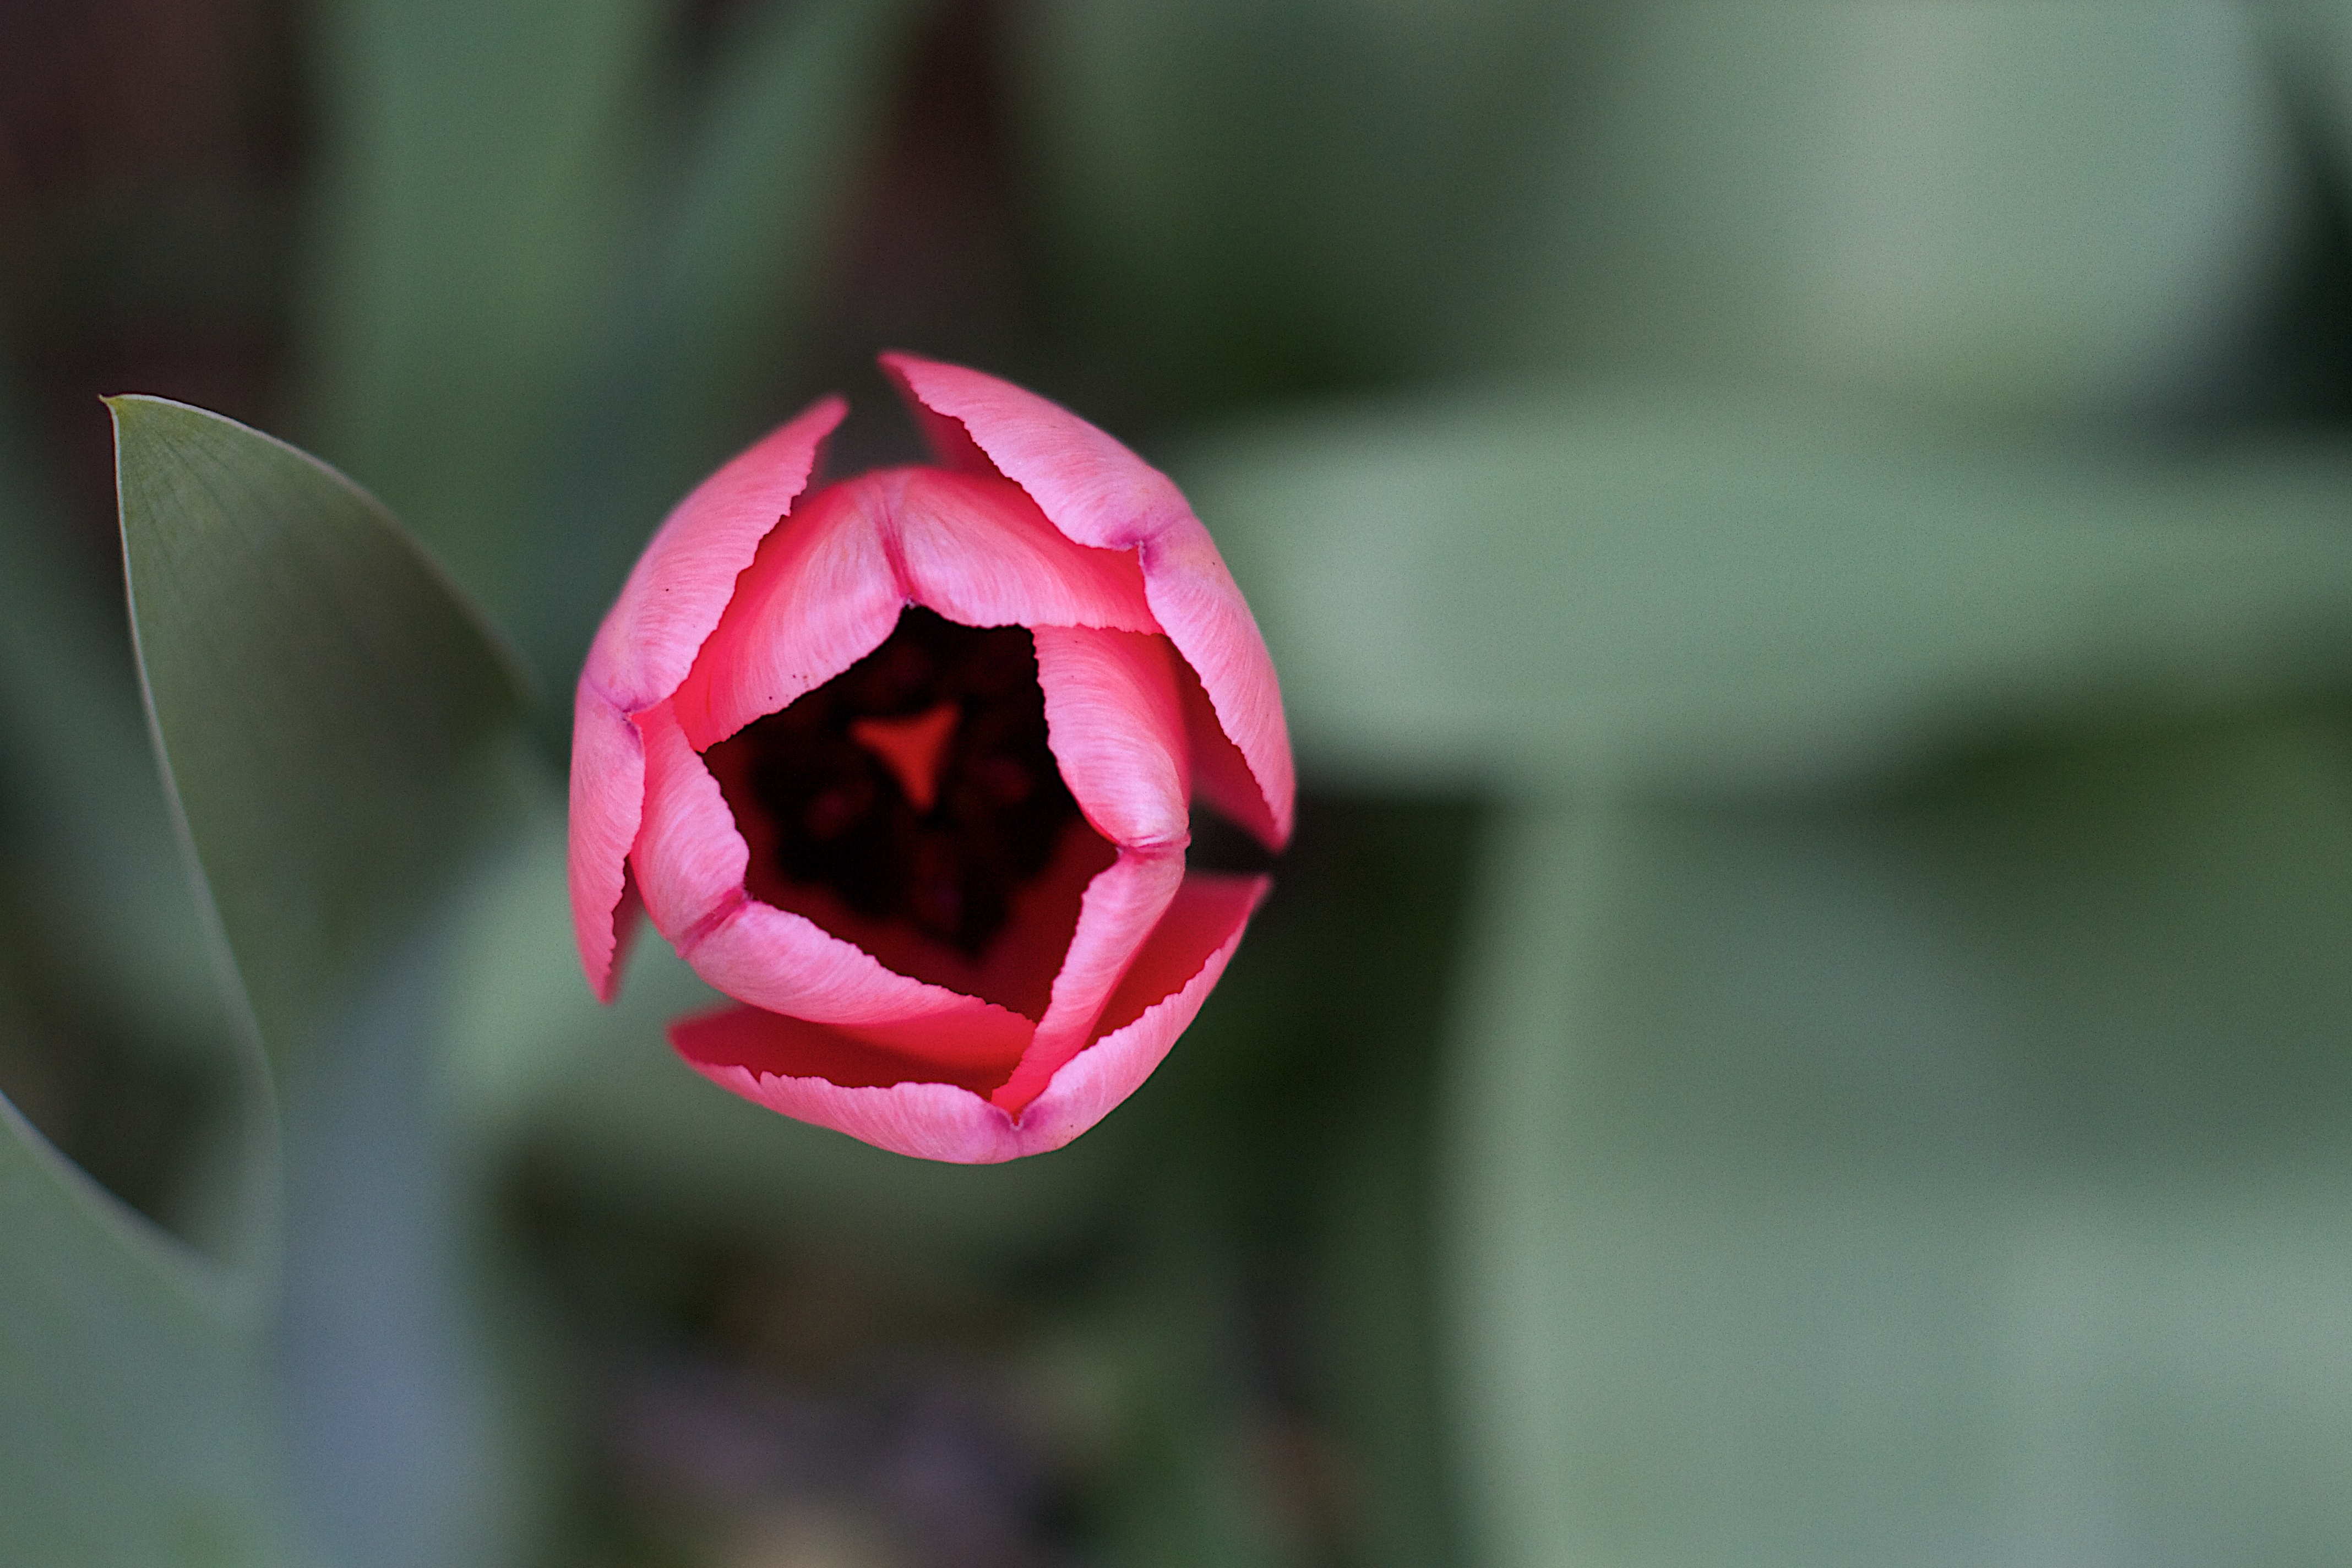
blossom, plant, photography, flower, petal, tulip, red, pink, flora, close up, bud, 2016366, macro photography, flowering plant, plant stem, land plant